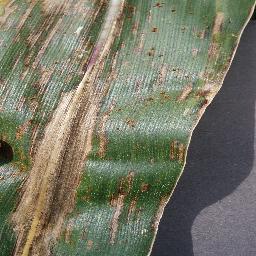
Label: Corn_(Maize)___Gray_Leaf_Spot_(Cercospora)